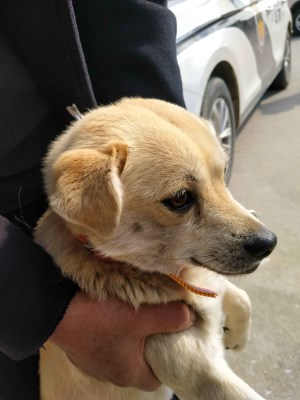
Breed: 3336-n000121-chinese_rural_dog